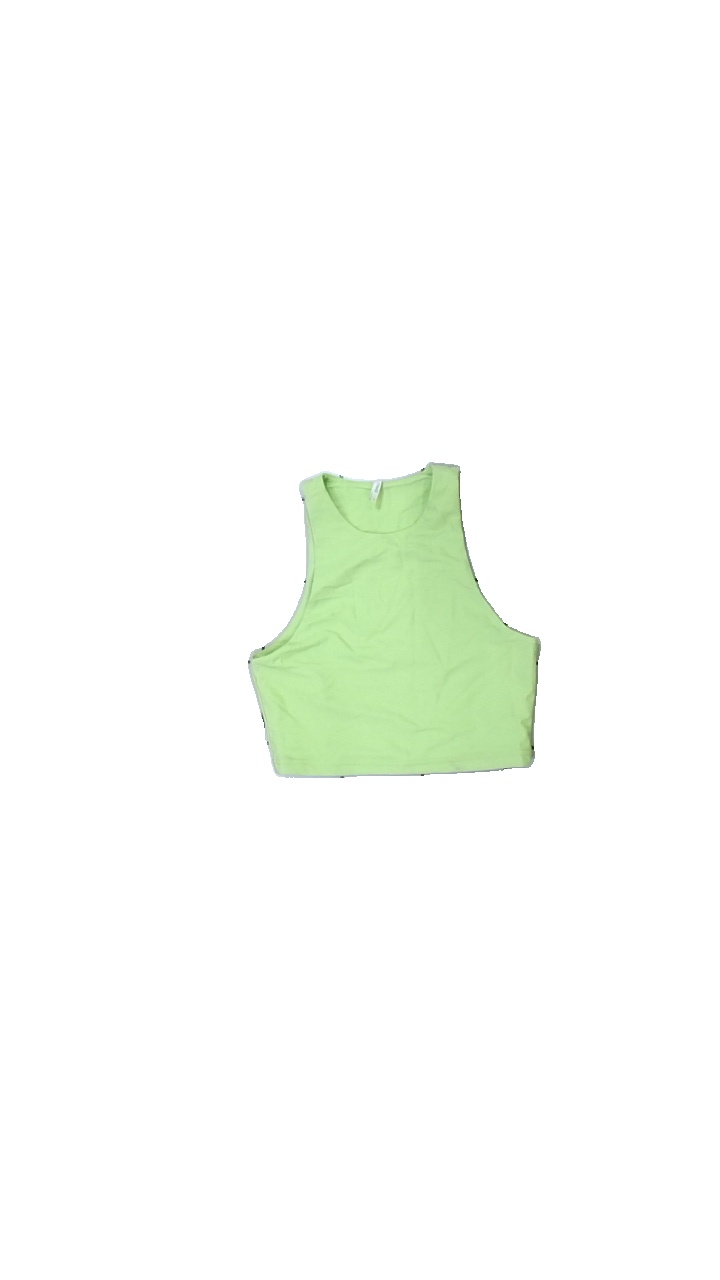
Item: Top (Children)
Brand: Only
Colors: Green
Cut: Regular, Tight, Cropped
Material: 100% nylon
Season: All
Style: Sports
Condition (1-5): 3
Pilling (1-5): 5
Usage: Reuse
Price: <50